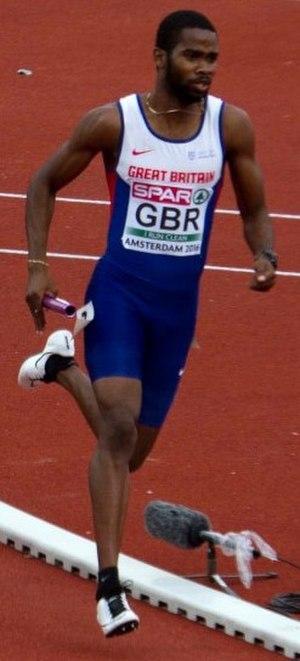
Delano Livingston Williams est un athlète des Îles Turques-et-Caïques, spécialiste du sprint.